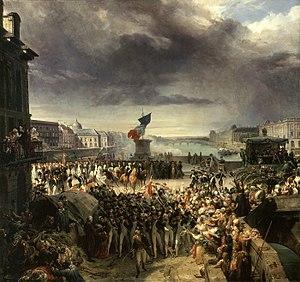
La monarchie de Juillet est le nom donné au régime politique du royaume de France entre 1830 et 1848. Instaurée le 9 août 1830 après les émeutes dites des « Trois Glorieuses », elle succède à la Restauration. La branche cadette des Bourbons, la maison d’Orléans, accède alors au pouvoir. Louis-Philippe Iᵉʳ n’est pas sacré roi de France mais intronisé roi des Français. Son règne, commencé avec les barricades de la révolution de 1830, est troublé par plusieurs soulèvements vite maîtrisés, républicains à Paris, légitimiste dans l'Ouest, une tentative avortée de coup d'État bonapartiste à Strasbourg, qui ne remettent guère en cause la paix intérieure. La monarchie de Juillet, qui a été celle d’un seul roi, fait suite à la monarchie dite « conservatrice » que constitue la Restauration entre 1814 et 1830. Plus libérale que celle qui la précède, elle est marquée par une renonciation à la monarchie absolue de droit divin et un louvoiement permanent entre les factions parlementaires du « mouvement » et de la « résistance ». Louis-Philippe définit lui-même sa politique comme celle du « juste milieu ».
4 septembre, guerre sino-népalaise : l'armée sino-tibétaine, après avoir expulsé les Gurkhas du Tibet en mai, atteint Nuwakot au Népal. Un traité entre le Népal, le Tibet et la Chine est conclu à la fin de l'année. Le Népal renonce aux conventions signées en 1790, accepte de verser un tribut à la Chine, mais obtient l'établissement d'un consulat à Lhassa.
La Garde nationale de Paris est une unité de la Garde nationale française ayant Paris comme garnison. Levée dès juillet 1789, elle fut la première unité de gardes nationaux.
"La Garde nationale est une milice citoyenne française levée pour la première fois à Paris à la mi-juillet 1789 et rassemblant des milices bourgeoises qui s'étaient spontanément créées à l'annonce du renvoi de Necker et d'une concentration de troupes royales autour de la capitale. À partir du 20 juillet 1789, des formations armées se créèrent également spontanément en province pour faire face aux ""complots aristocratiques"" et aux ""brigands"", dans le cadre de la Grande Peur; elles furent ensuite confirmées comme Garde nationale.